Njáls saga

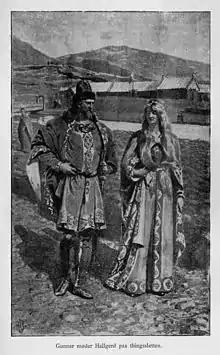
Gunnar and Hallgerðr at the Althing

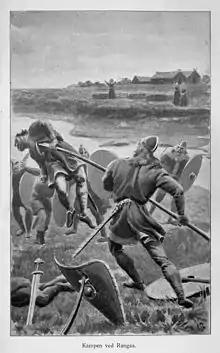
Gunnarr fights the ambushers, killing fourteen men

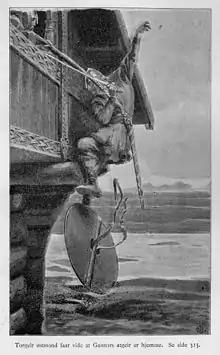
Gunnarr defends his home. He slays two attackers and wounds sixteen. Gunnarr is slain after collapsing from exhaustion.

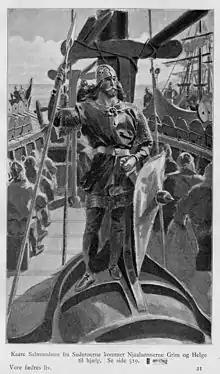
Kári Sölmundarson

The first episode covers the period from the betrothal of Hrútur Herjólfsson and Unnur to the ugly legacy of their divorce. We are shown Hrútur's exploits in Norway where he gains honour at court and in battle, but he ruins his subsequent marriage by becoming the lover of the Norwegian queen mother Gunnhildur. When he denies having a woman in Iceland, she curses him so that he is unable to consummate his marriage. After Unnur divorces him, he retains the dowry by challenging Unnur's father, Mörður, to combat. Mörður refuses, as he knows Hrútur's reputation and that he will lose the fight. Because of this, Hrútur keeps the dowry. While this conforms to Icelandic law, it offends justice.